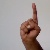
The image shows a hand gesture representing the letter 'D' in Indian Sign Language.